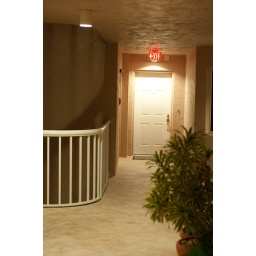
exit sign above somebody's door